Alberto Giacometti à la Galerie Maeght, Paris, France, 1961

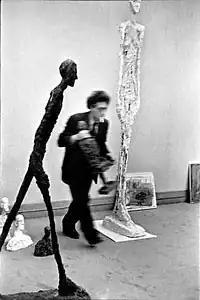
"Alberto Giacometti à la Galerie Maeght, Paris, France, 1961" (1961) by Henri Cartier-Bresson

Alberto Giacometti à la Galerie Maeght, Paris, France, 1961, or, in English, "Alberto Giacometti at the Galerie Maeght, Paris, France, 1961", is a black and white photograph by French photographer Henri Cartier-Bresson, taken in 1961. The picture depicts his old friend of two decades, the Swiss sculptor Alberto Giacometti, as he appears to be setting up his own exhibition at the Galerie Maeght, in Paris.